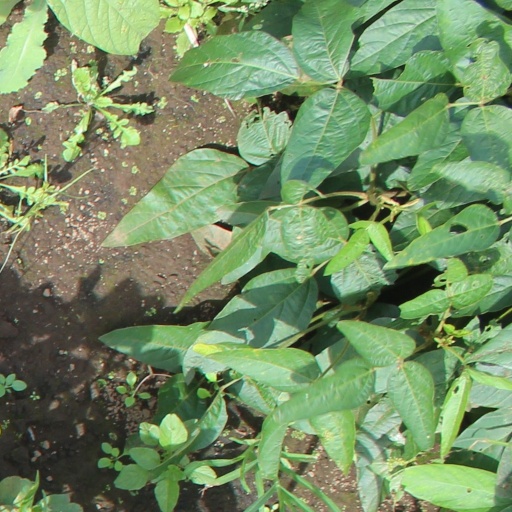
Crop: soybean